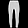
Label: Trouser